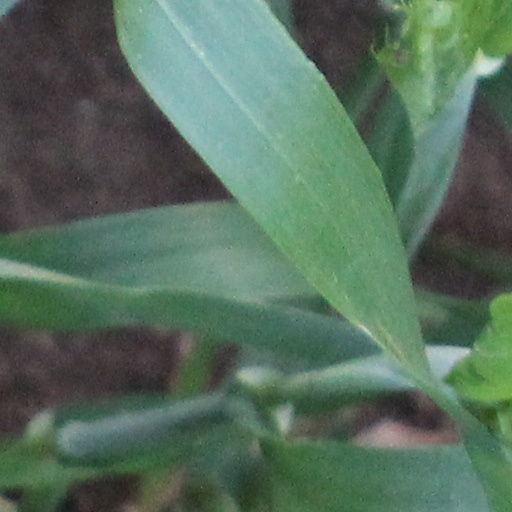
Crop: wheat